1st North Carolina Cavalry Regiment

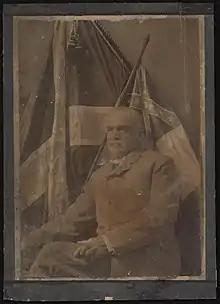
Confederate veteran Private Clark Robertson Starnes of Co. C, 1st North Carolina Cavalry Regiment in uniform with medals and Confederate flags. From the Liljenquist Family Collection of Civil War Photographs, Prints and Photographs Division, Library of Congress

The 1st North Carolina Cavalry Regiment, initially formed as 9th Regiment, North Carolina State Troops, was a cavalry regiment from North Carolina that served in the Confederate States Army during the American Civil War. Raised in 1861 it served all over the Eastern Theater until it surrendered with the Army of Northern Virginia in 1865.